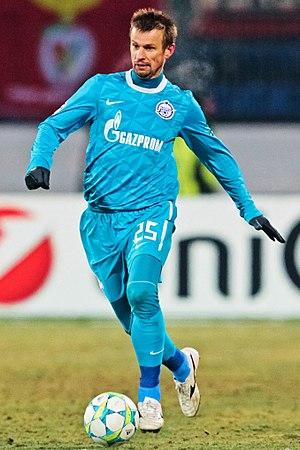
Sergueï Bogdanovitch Semak, né le 27 février 1976 à Sytchanske dans l'oblast de Louhansk, est un footballeur russe ayant évolué au milieu de terrain entre 1992 et 2013 avant de se reconvertir comme entraîneur. Il est l'actuel entraîneur du Zénith Saint-Pétersbourg.